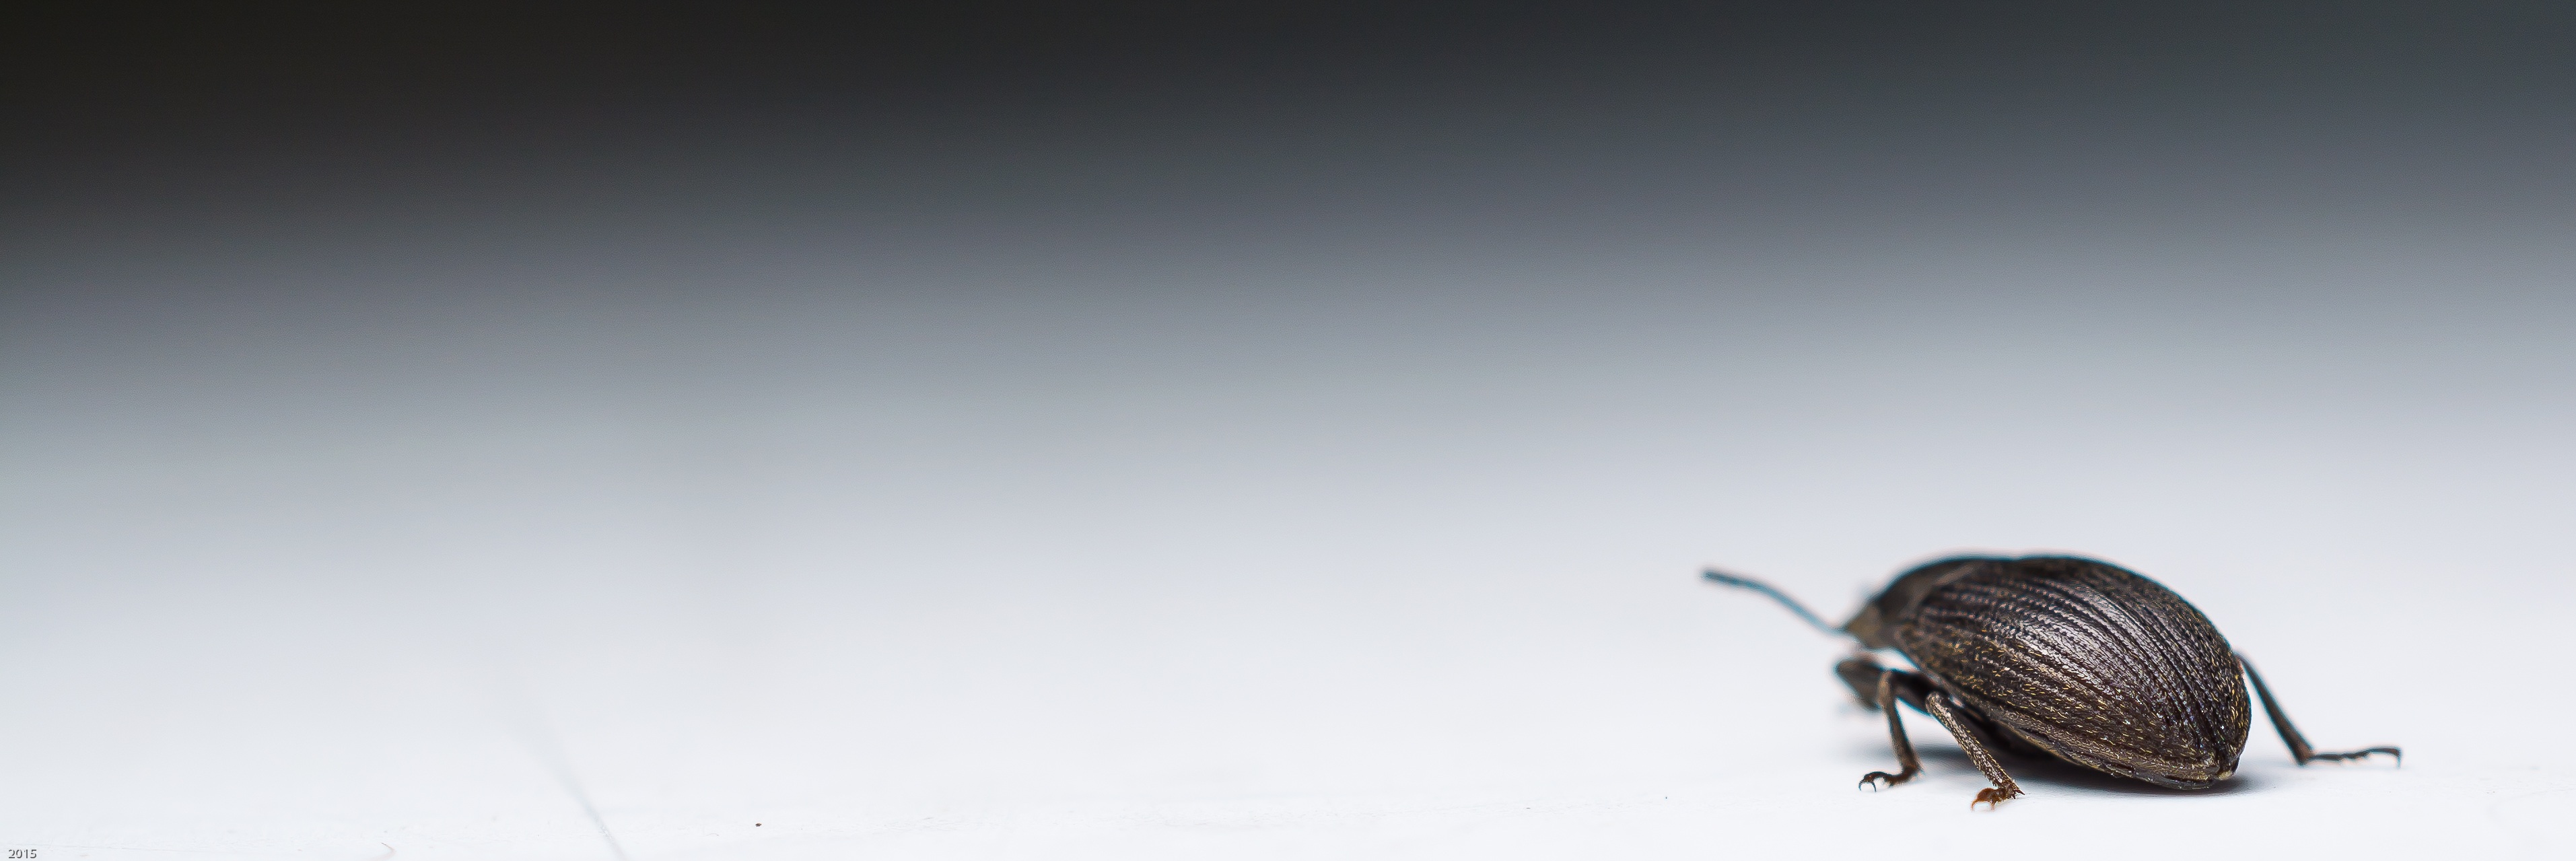
nature, photography, antenna, insect, bug, black, invertebrate, close up, crawling, crawl, beetle, macro photography, computer wallpaper